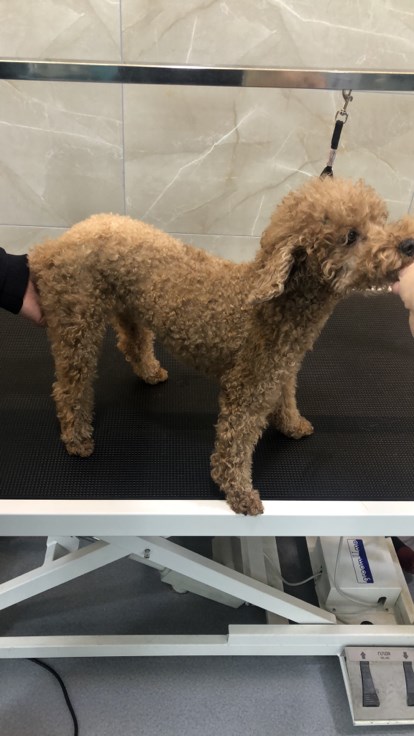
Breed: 7449-n000128-teddy